Stamford Museum & Nature Center

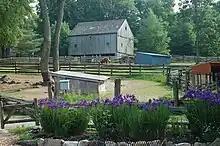

Built in the late 1920s by architect Perry Barker, the Bendel Mansion was Henri Willis Bendel's homage to the classical elegance of a British manor house. Using two Tudor mansions located in Maidenhead, England, as inspiration, Barker built the epitome of the American "castle" of the time for his client. The house is on a hill overlooking the lake and has lead-framed glass windows, half-timbered walls, gargoyles, arching staircases, slate roofs, and multiple chimneys. Today, the Bendel Mansion functions as a gallery and museum space and is open to the public.